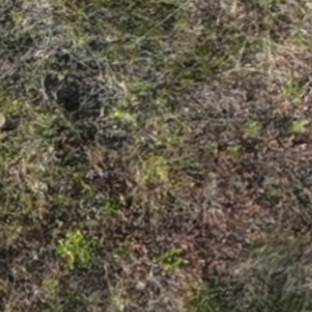
Month: july